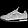
Label: Sneaker